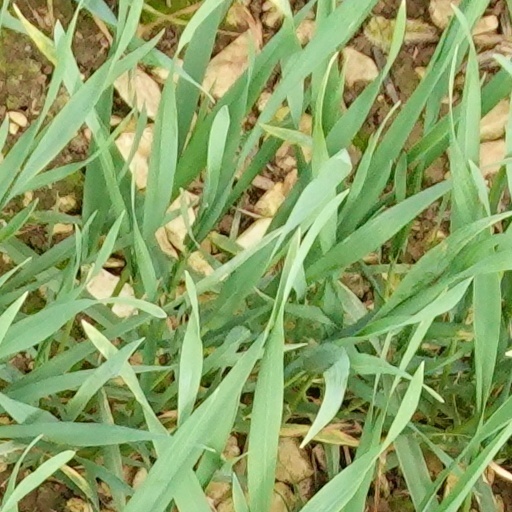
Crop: wheat